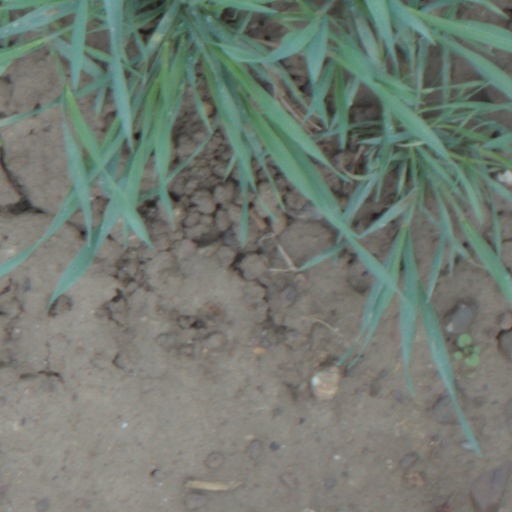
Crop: wheat